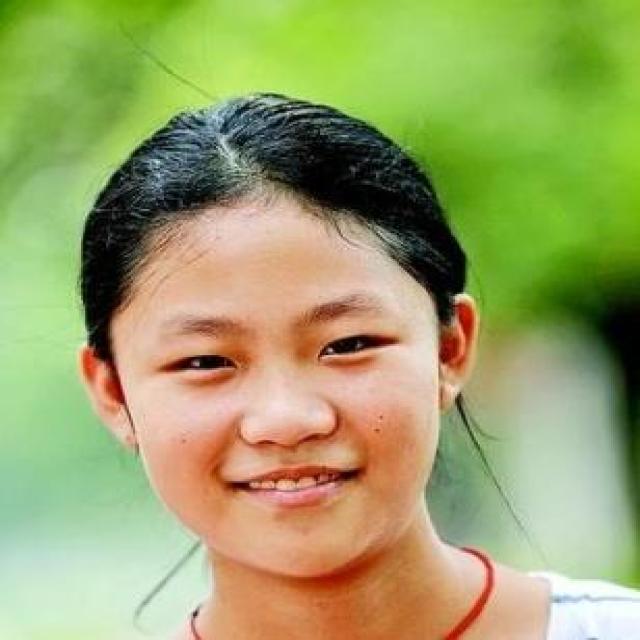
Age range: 0-12